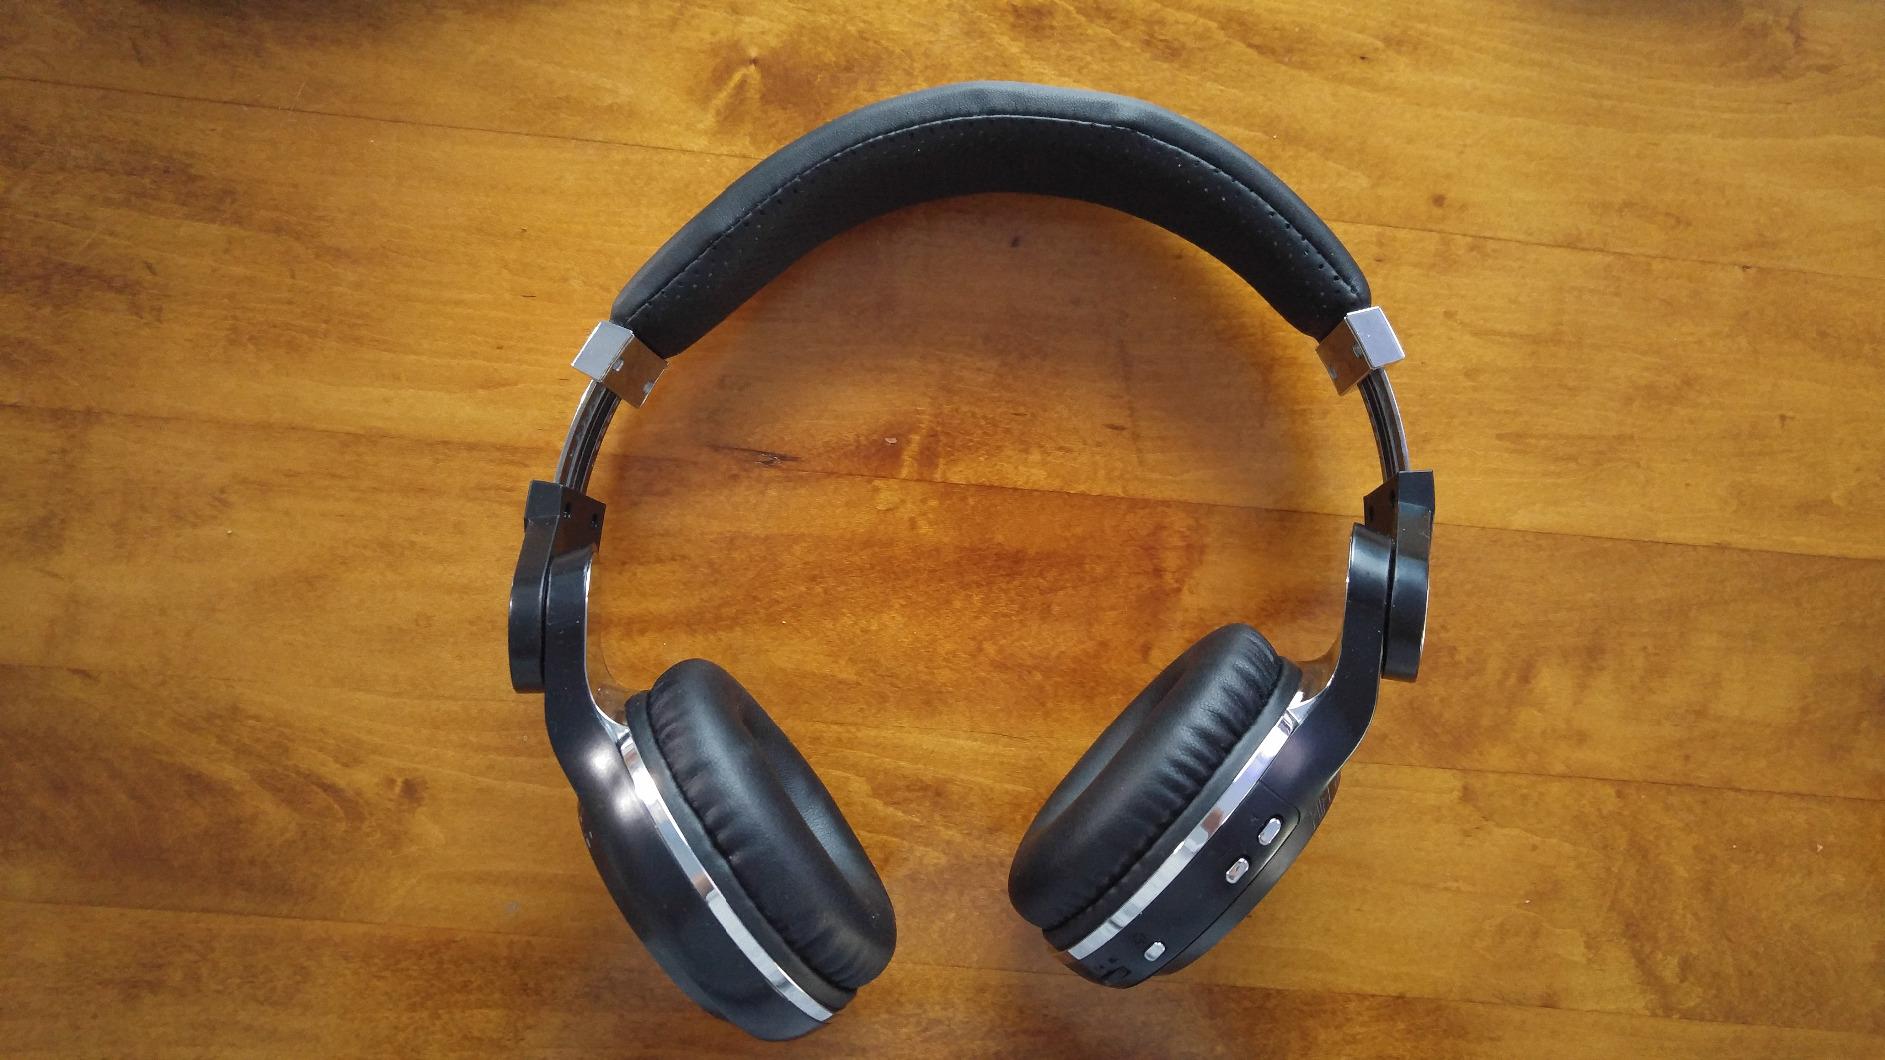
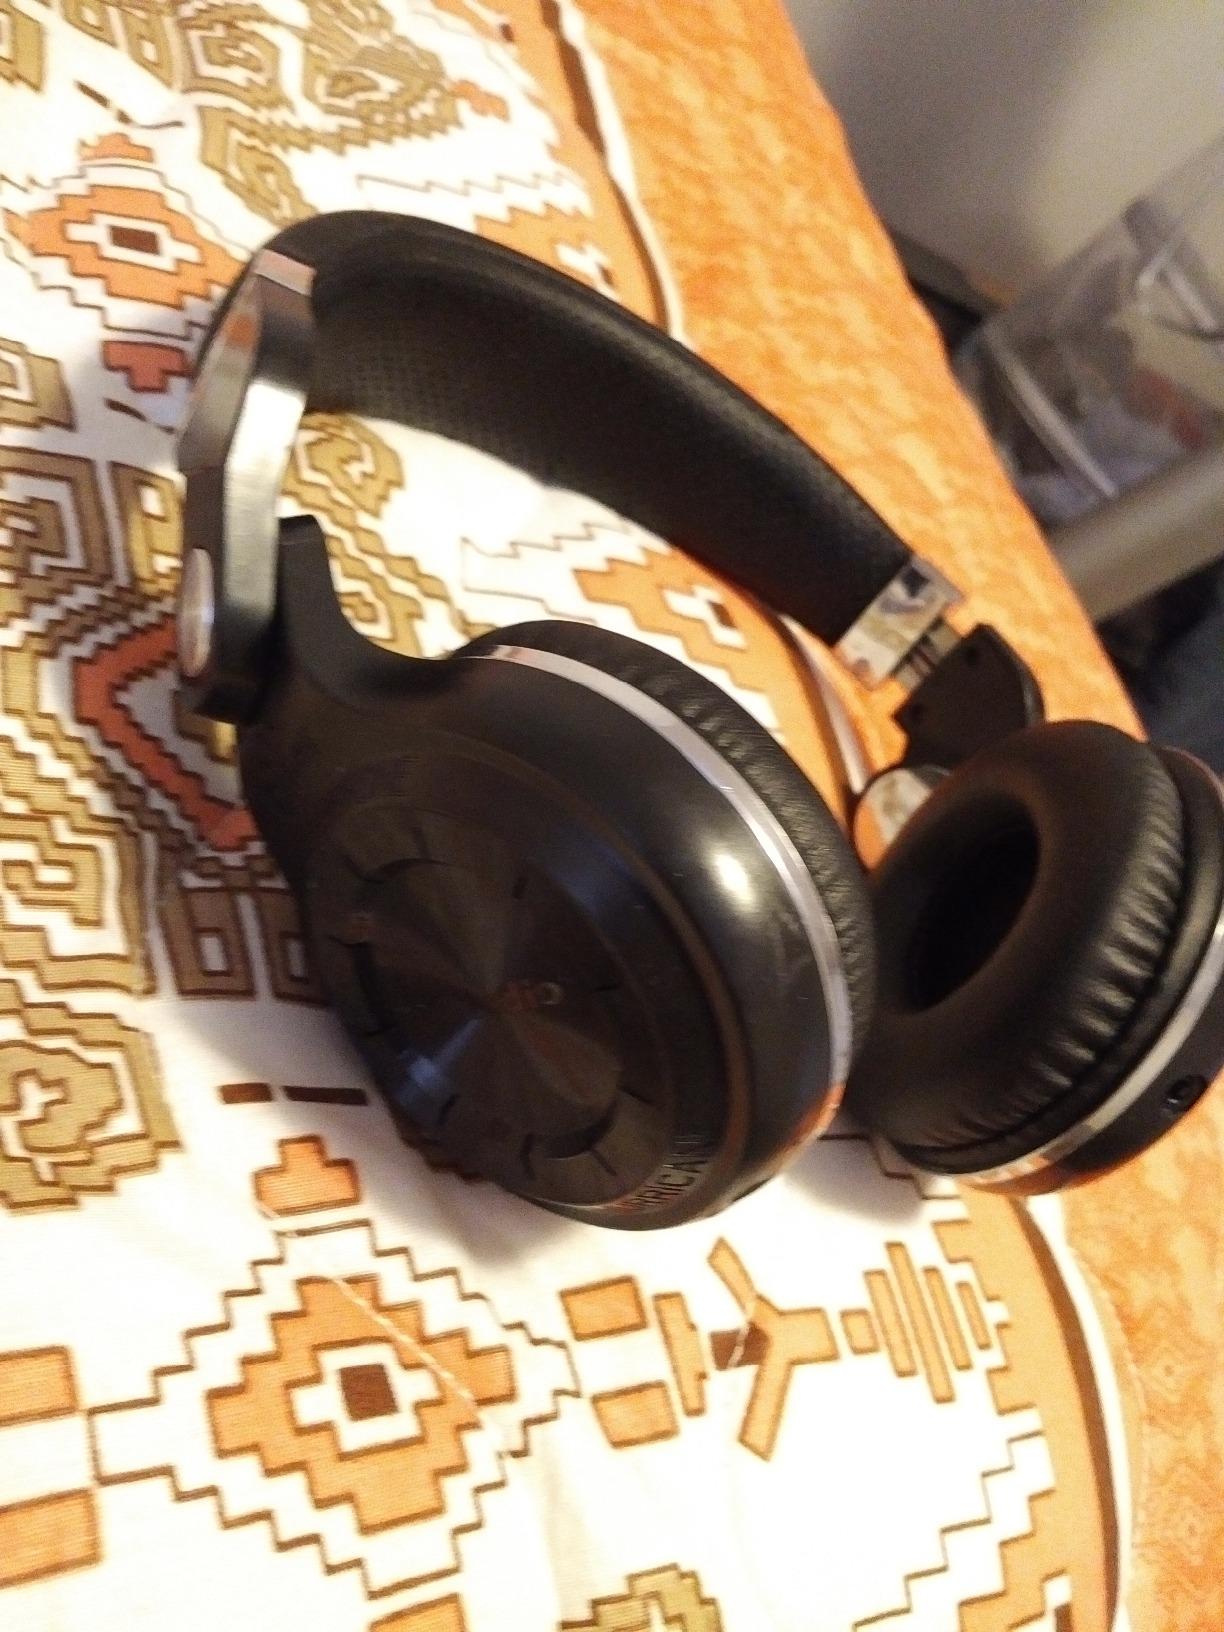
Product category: headphones
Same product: yes